Avadi City Municipal Corporation

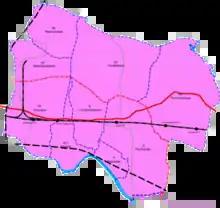

Municipal Corporation mechanism in India was introduced during British Rule with formation of municipal corporation in Madras (Chennai) in 1688, later followed by municipal corporations in Bombay (Mumbai) and Calcutta (Kolkata) by 1762.